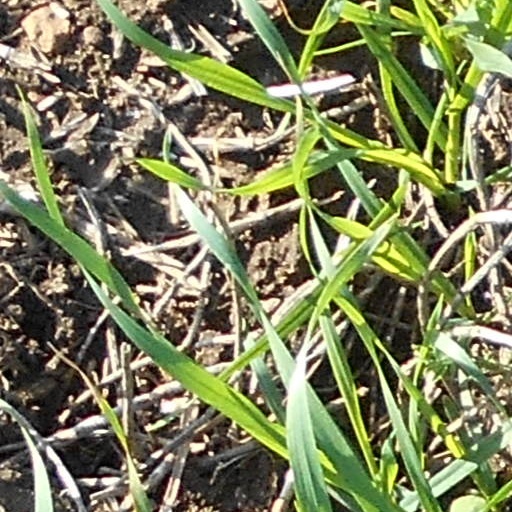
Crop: wheat